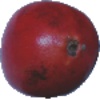
Label: pomegranate